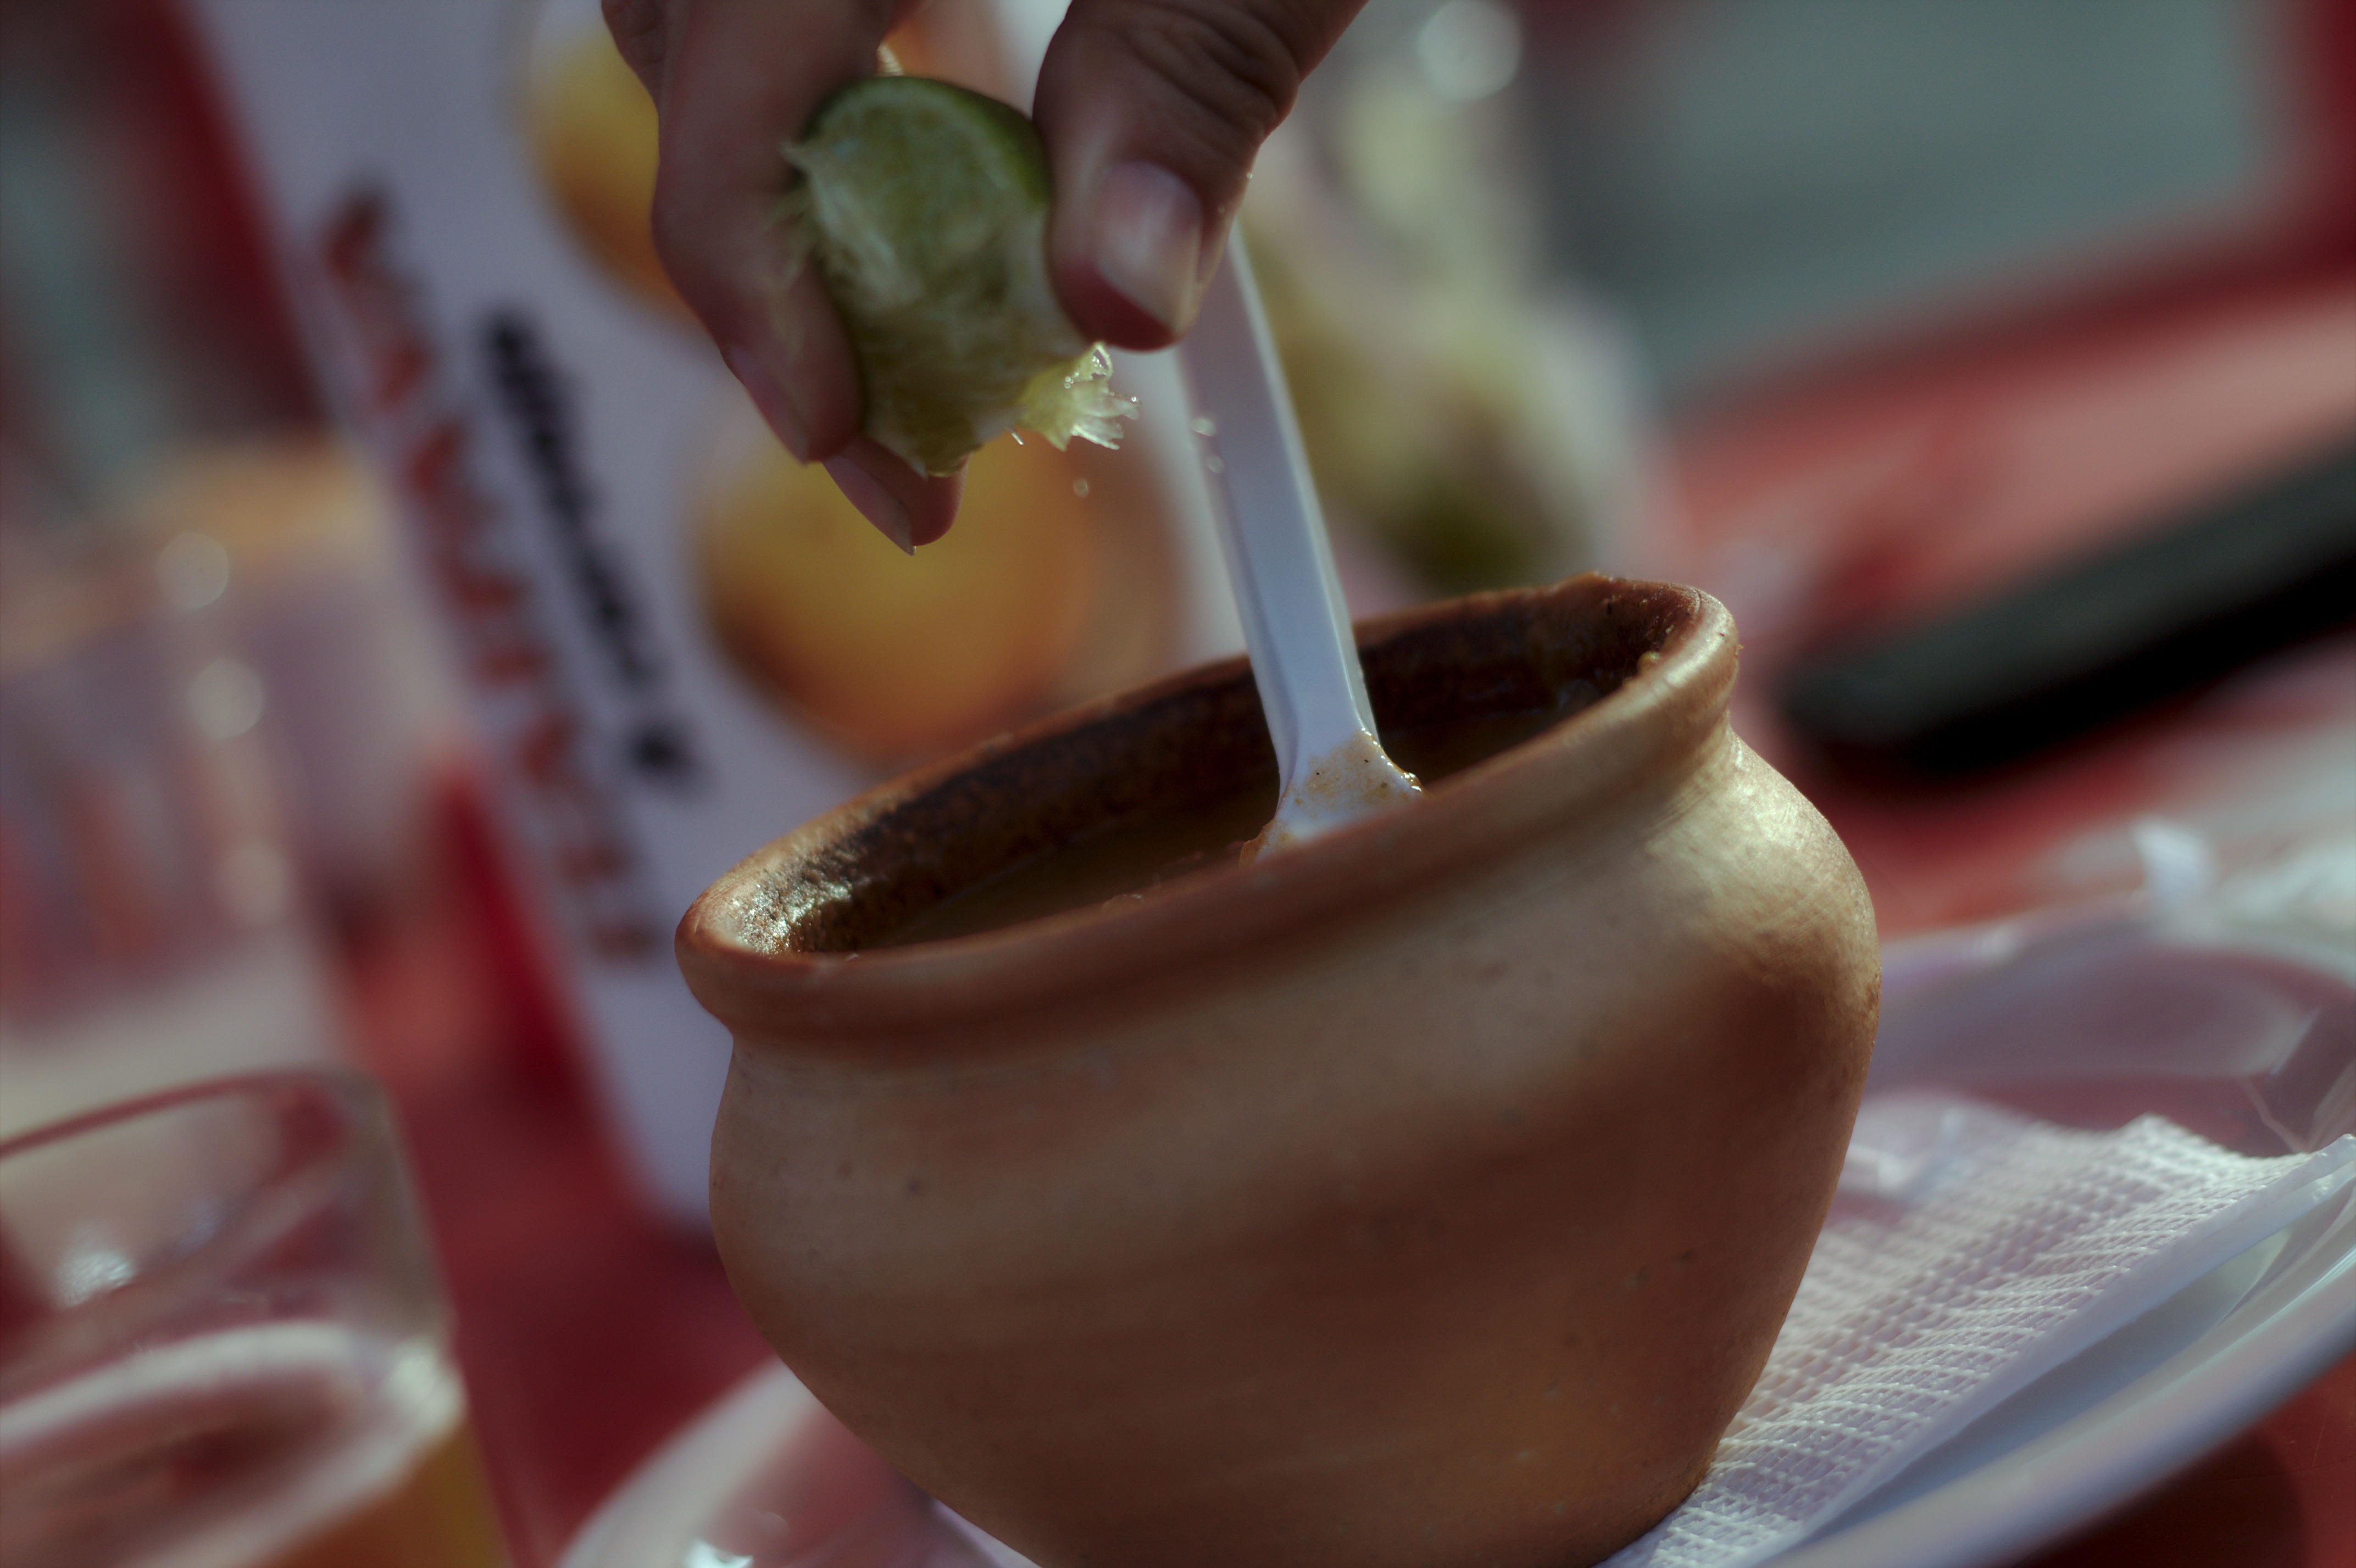
flower, food, produce, drink, chocolate, dessert, broth, bahia, salvador, weekend, sweetness, macro photography, flavor, typical food, sururu